Armenia–EU Comprehensive and Enhanced Partnership Agreement

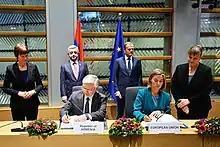
Signing ceremony of CEPA by the EU and Armenia in Brussels, November 2017.

The agreement constitutes an important step towards the increased political and economic involvement of the European Union in the South Caucasus. The scope of the new agreement is comprehensive and covers a wide range of cooperation in economic, trade and political areas. The agreement develops these areas further; providing a long-term basis for further deepening EU–Armenia relations. By intensifying political dialogue and improving cooperation in a broad range of areas, the agreement lays the foundations for more effective bilateral engagement with Armenia. Furthermore, the agreement seeks to foster result-oriented and practical cooperation between all parties for achieving peace, security and stability on the European continent.